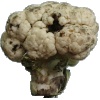
Label: cauliflower